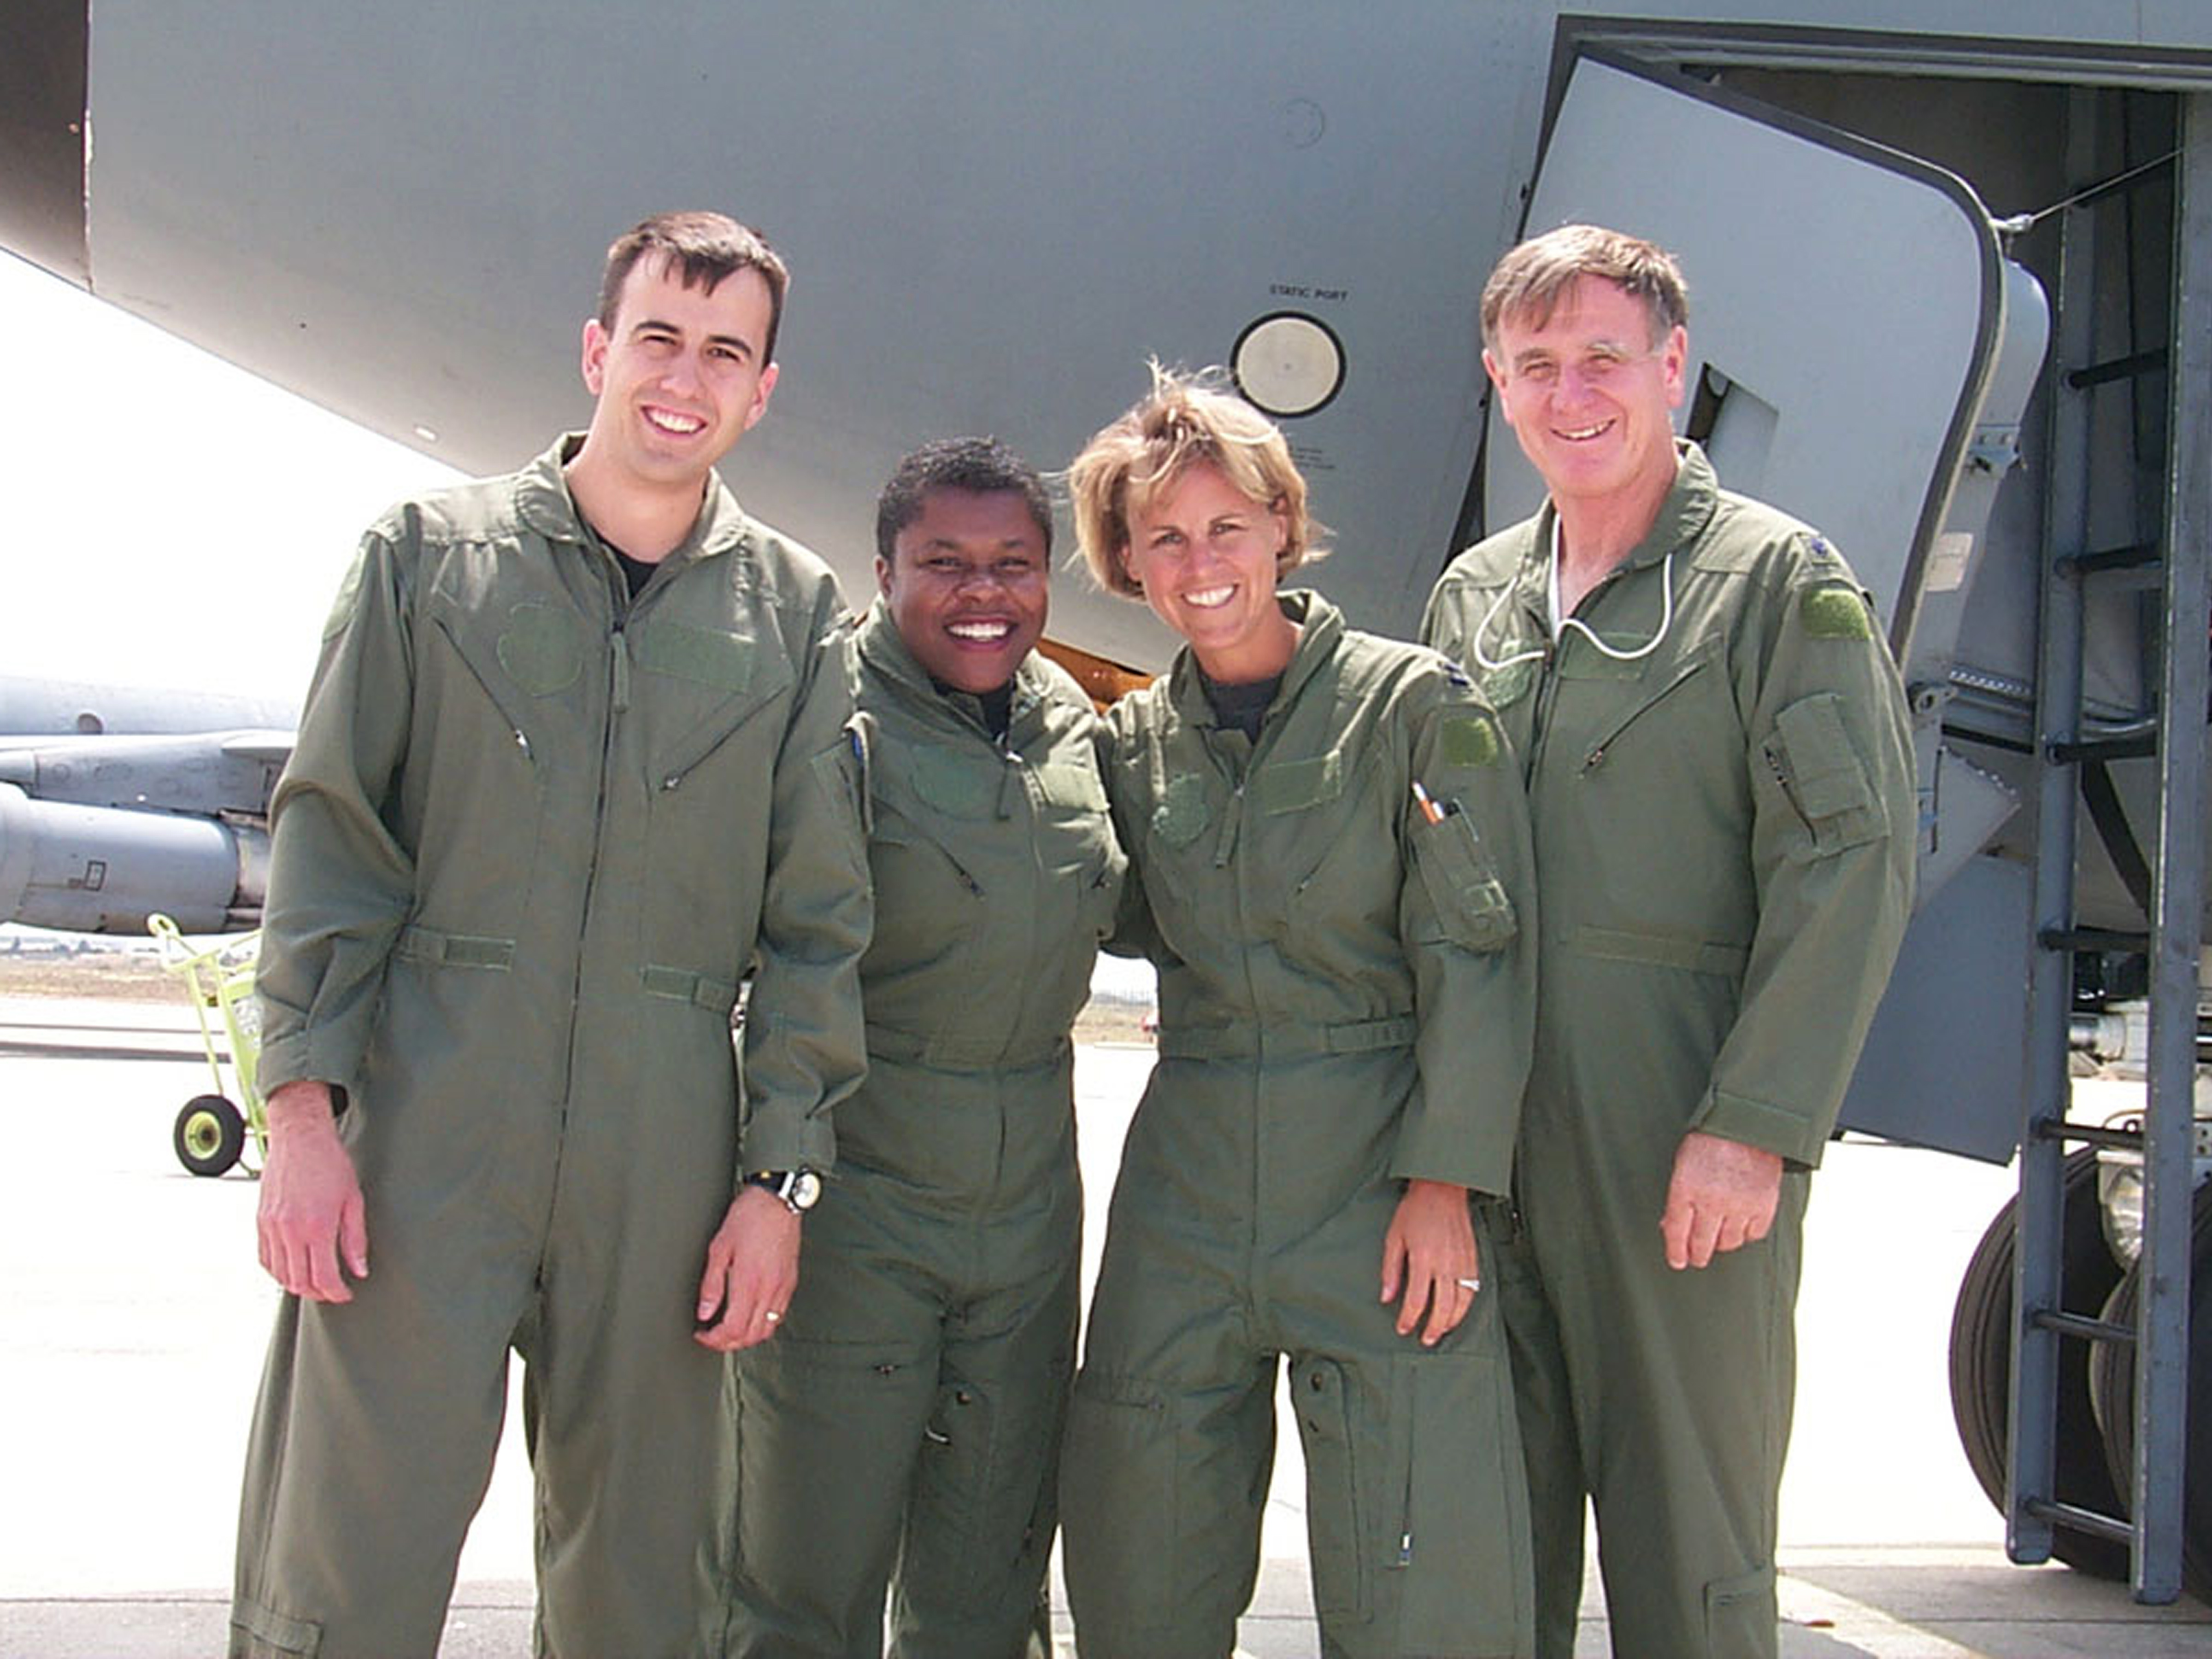
person, military, soldier, army, professional, profession, team, troop, lieutenant, staff, air force, military uniform, military police, military officer, military person, drill instructor